Gopala Tapani Upanishad

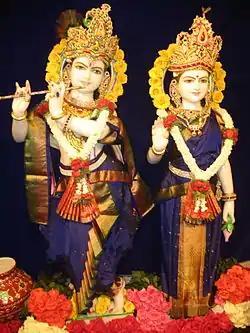
Significant Upanishad on Radha Krishna

The Gopala Tapani Upanishad is a Sanskrit text, and one of the later Upanishads attached to the Atharvaveda. The Gopāla-Tāpanī is one of the four "Tāpinī" Upanishads ("Nṛsiṁha", "Rāma", "Tripurā," and "Gopāla").